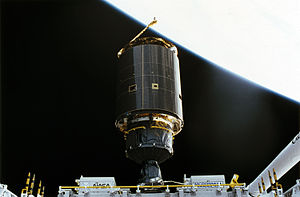
STS-49 / Missionen
STS-49 var Endeavours første rumfærge-mission.